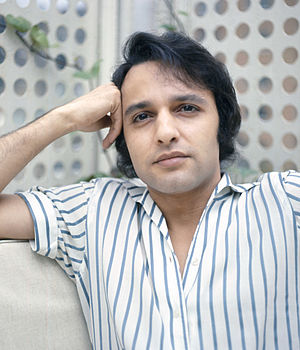
Sal Mineo
Salvatore Mineo, Jr. var en amerikansk film- og teaterskuespiller, kendt for sine roller som John "Plato" Crawford over for James Dean i filmen Vildt blod. Han blev to gange nomineret til en Oscar for bedste mandlige birolle, for sine roller i Vildt blod og Exodus.